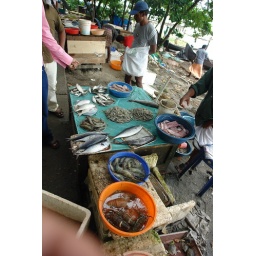
The fish market in Fort Cochin